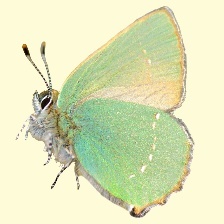
Species: GREEN HAIRSTREAK
Butterfly family (ImageNet category): lycaenid_butterfly